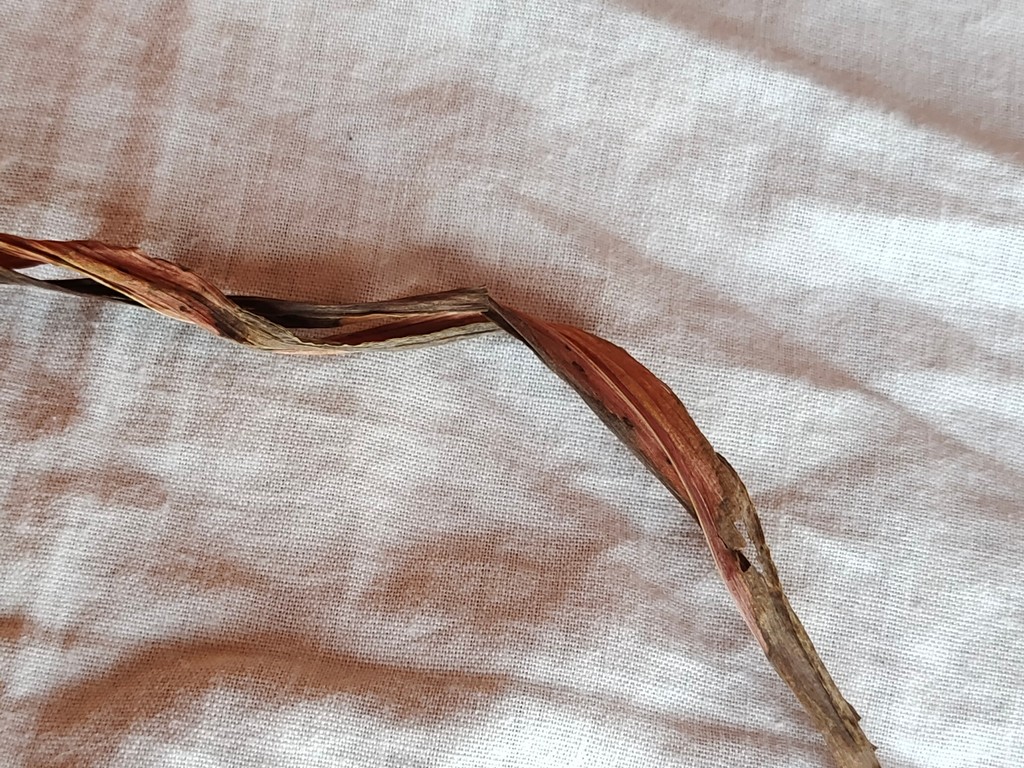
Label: Dried